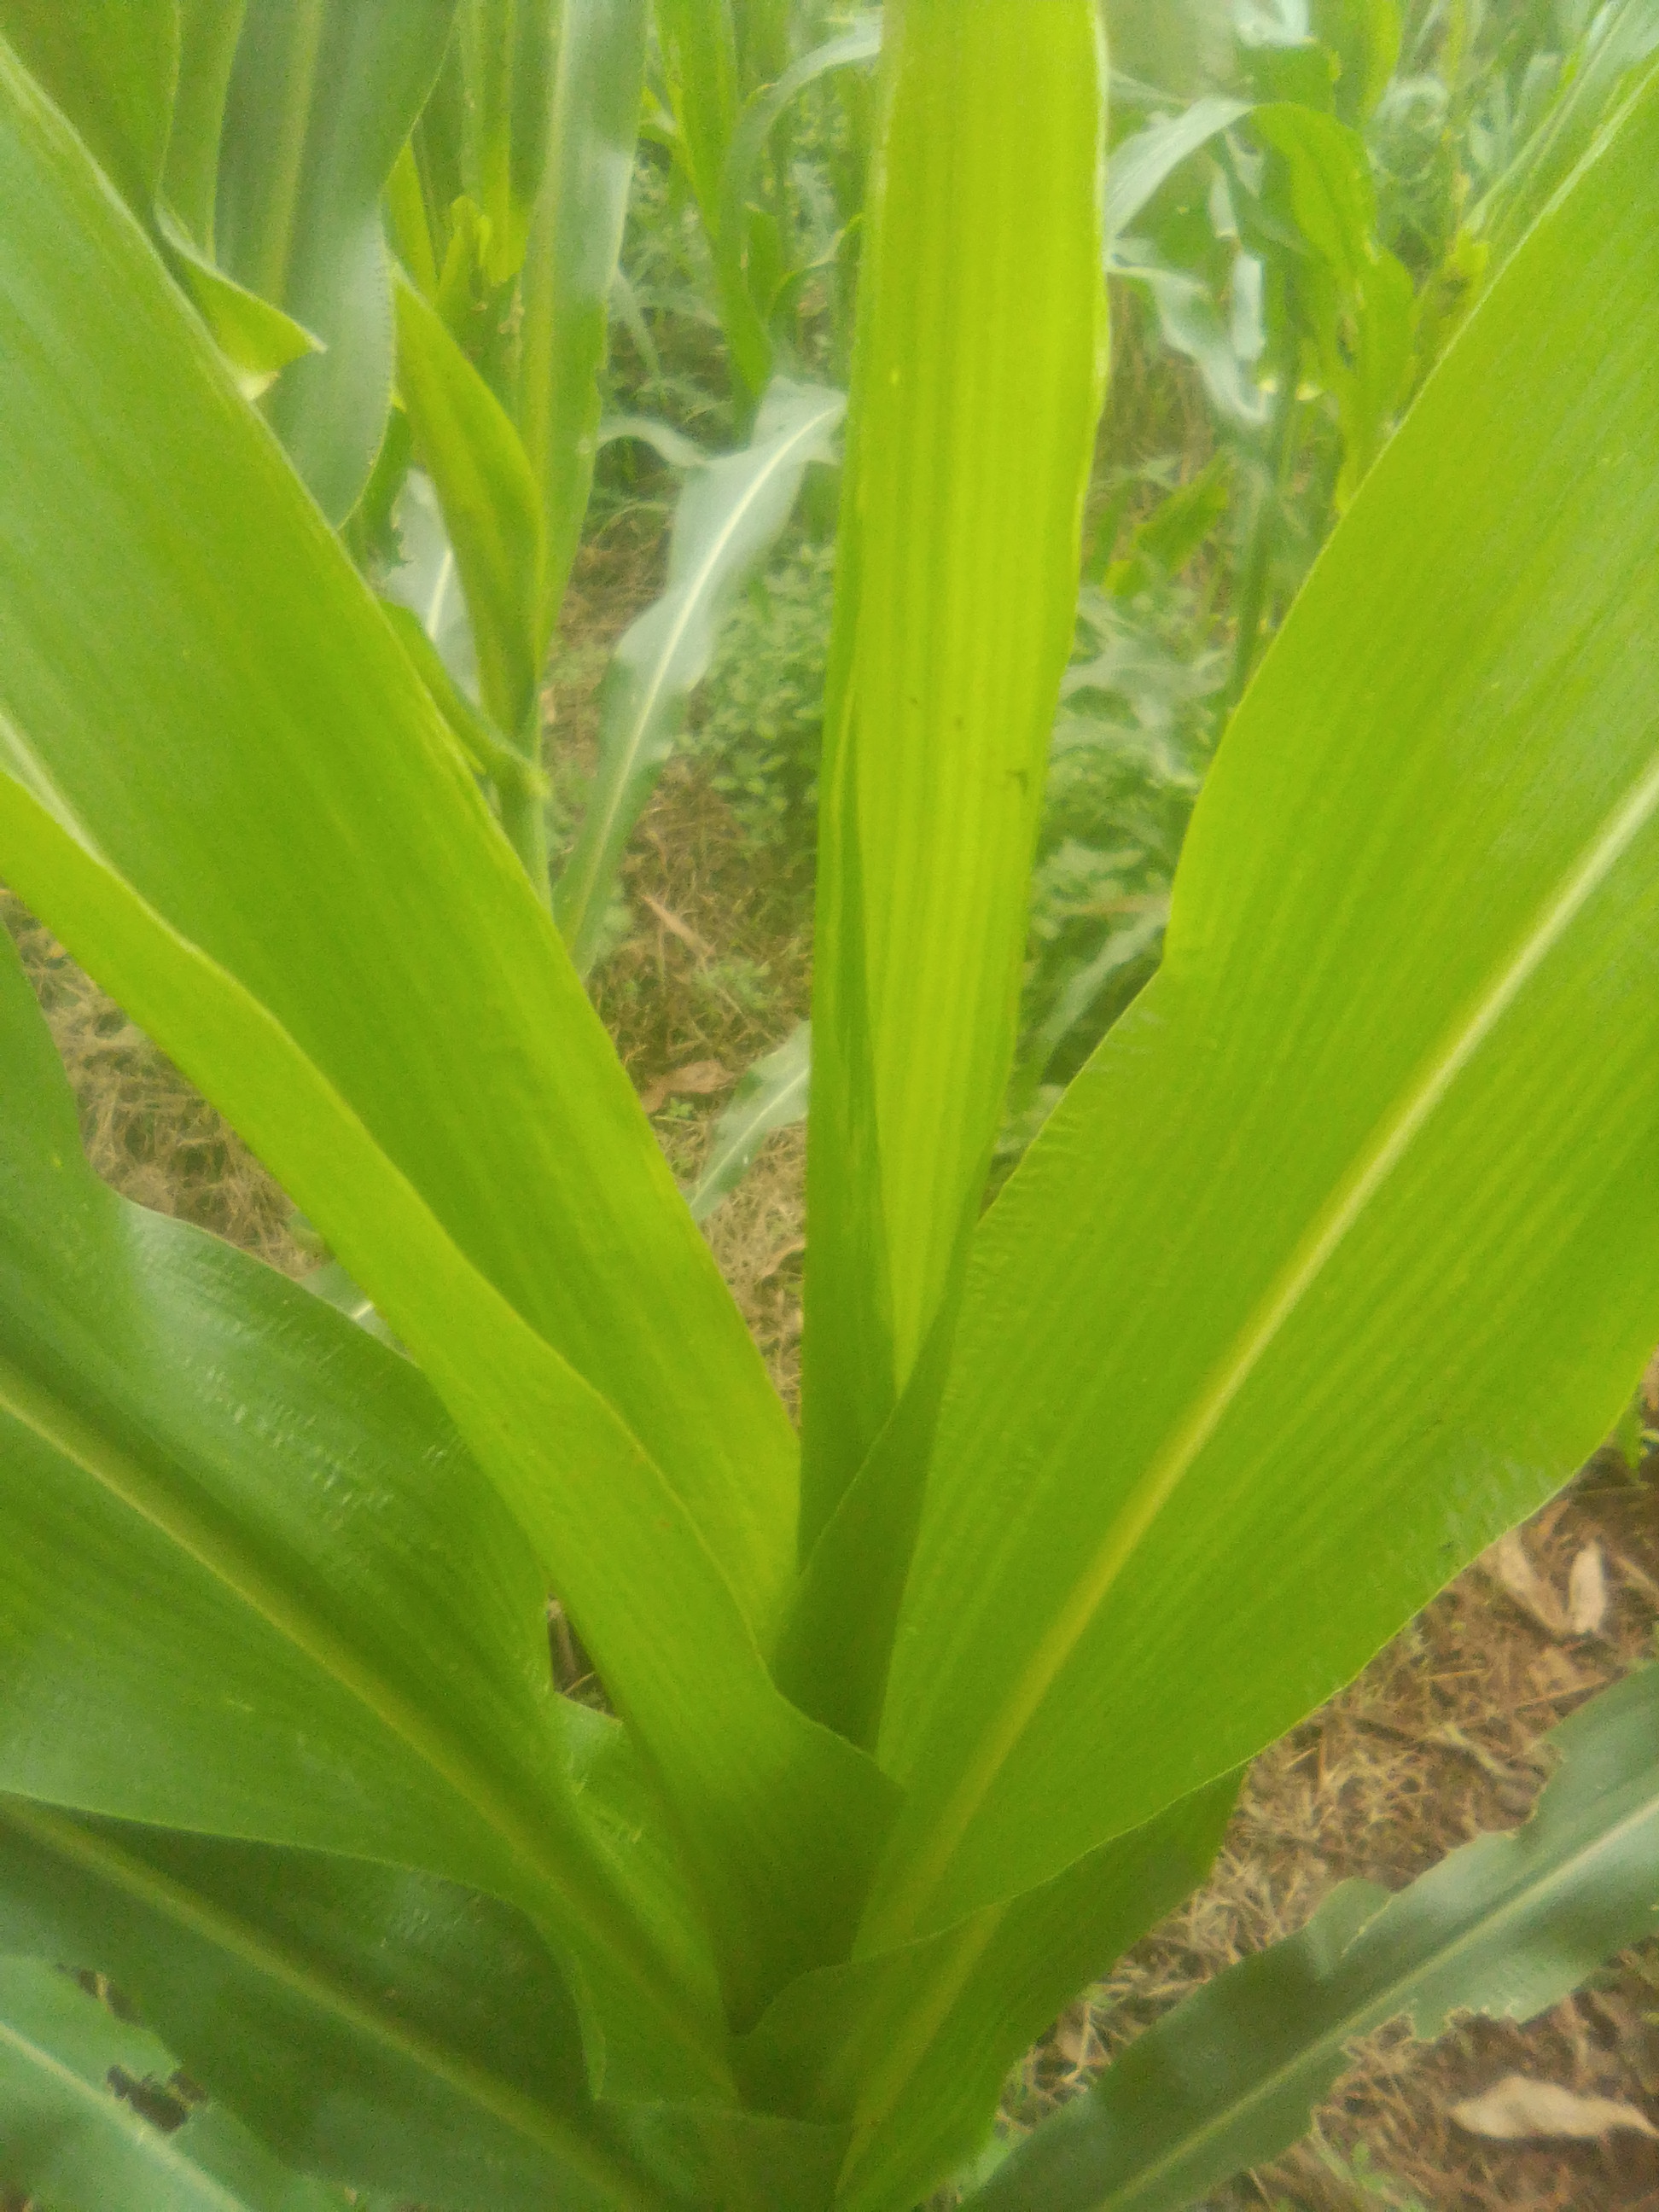
Label: healthy